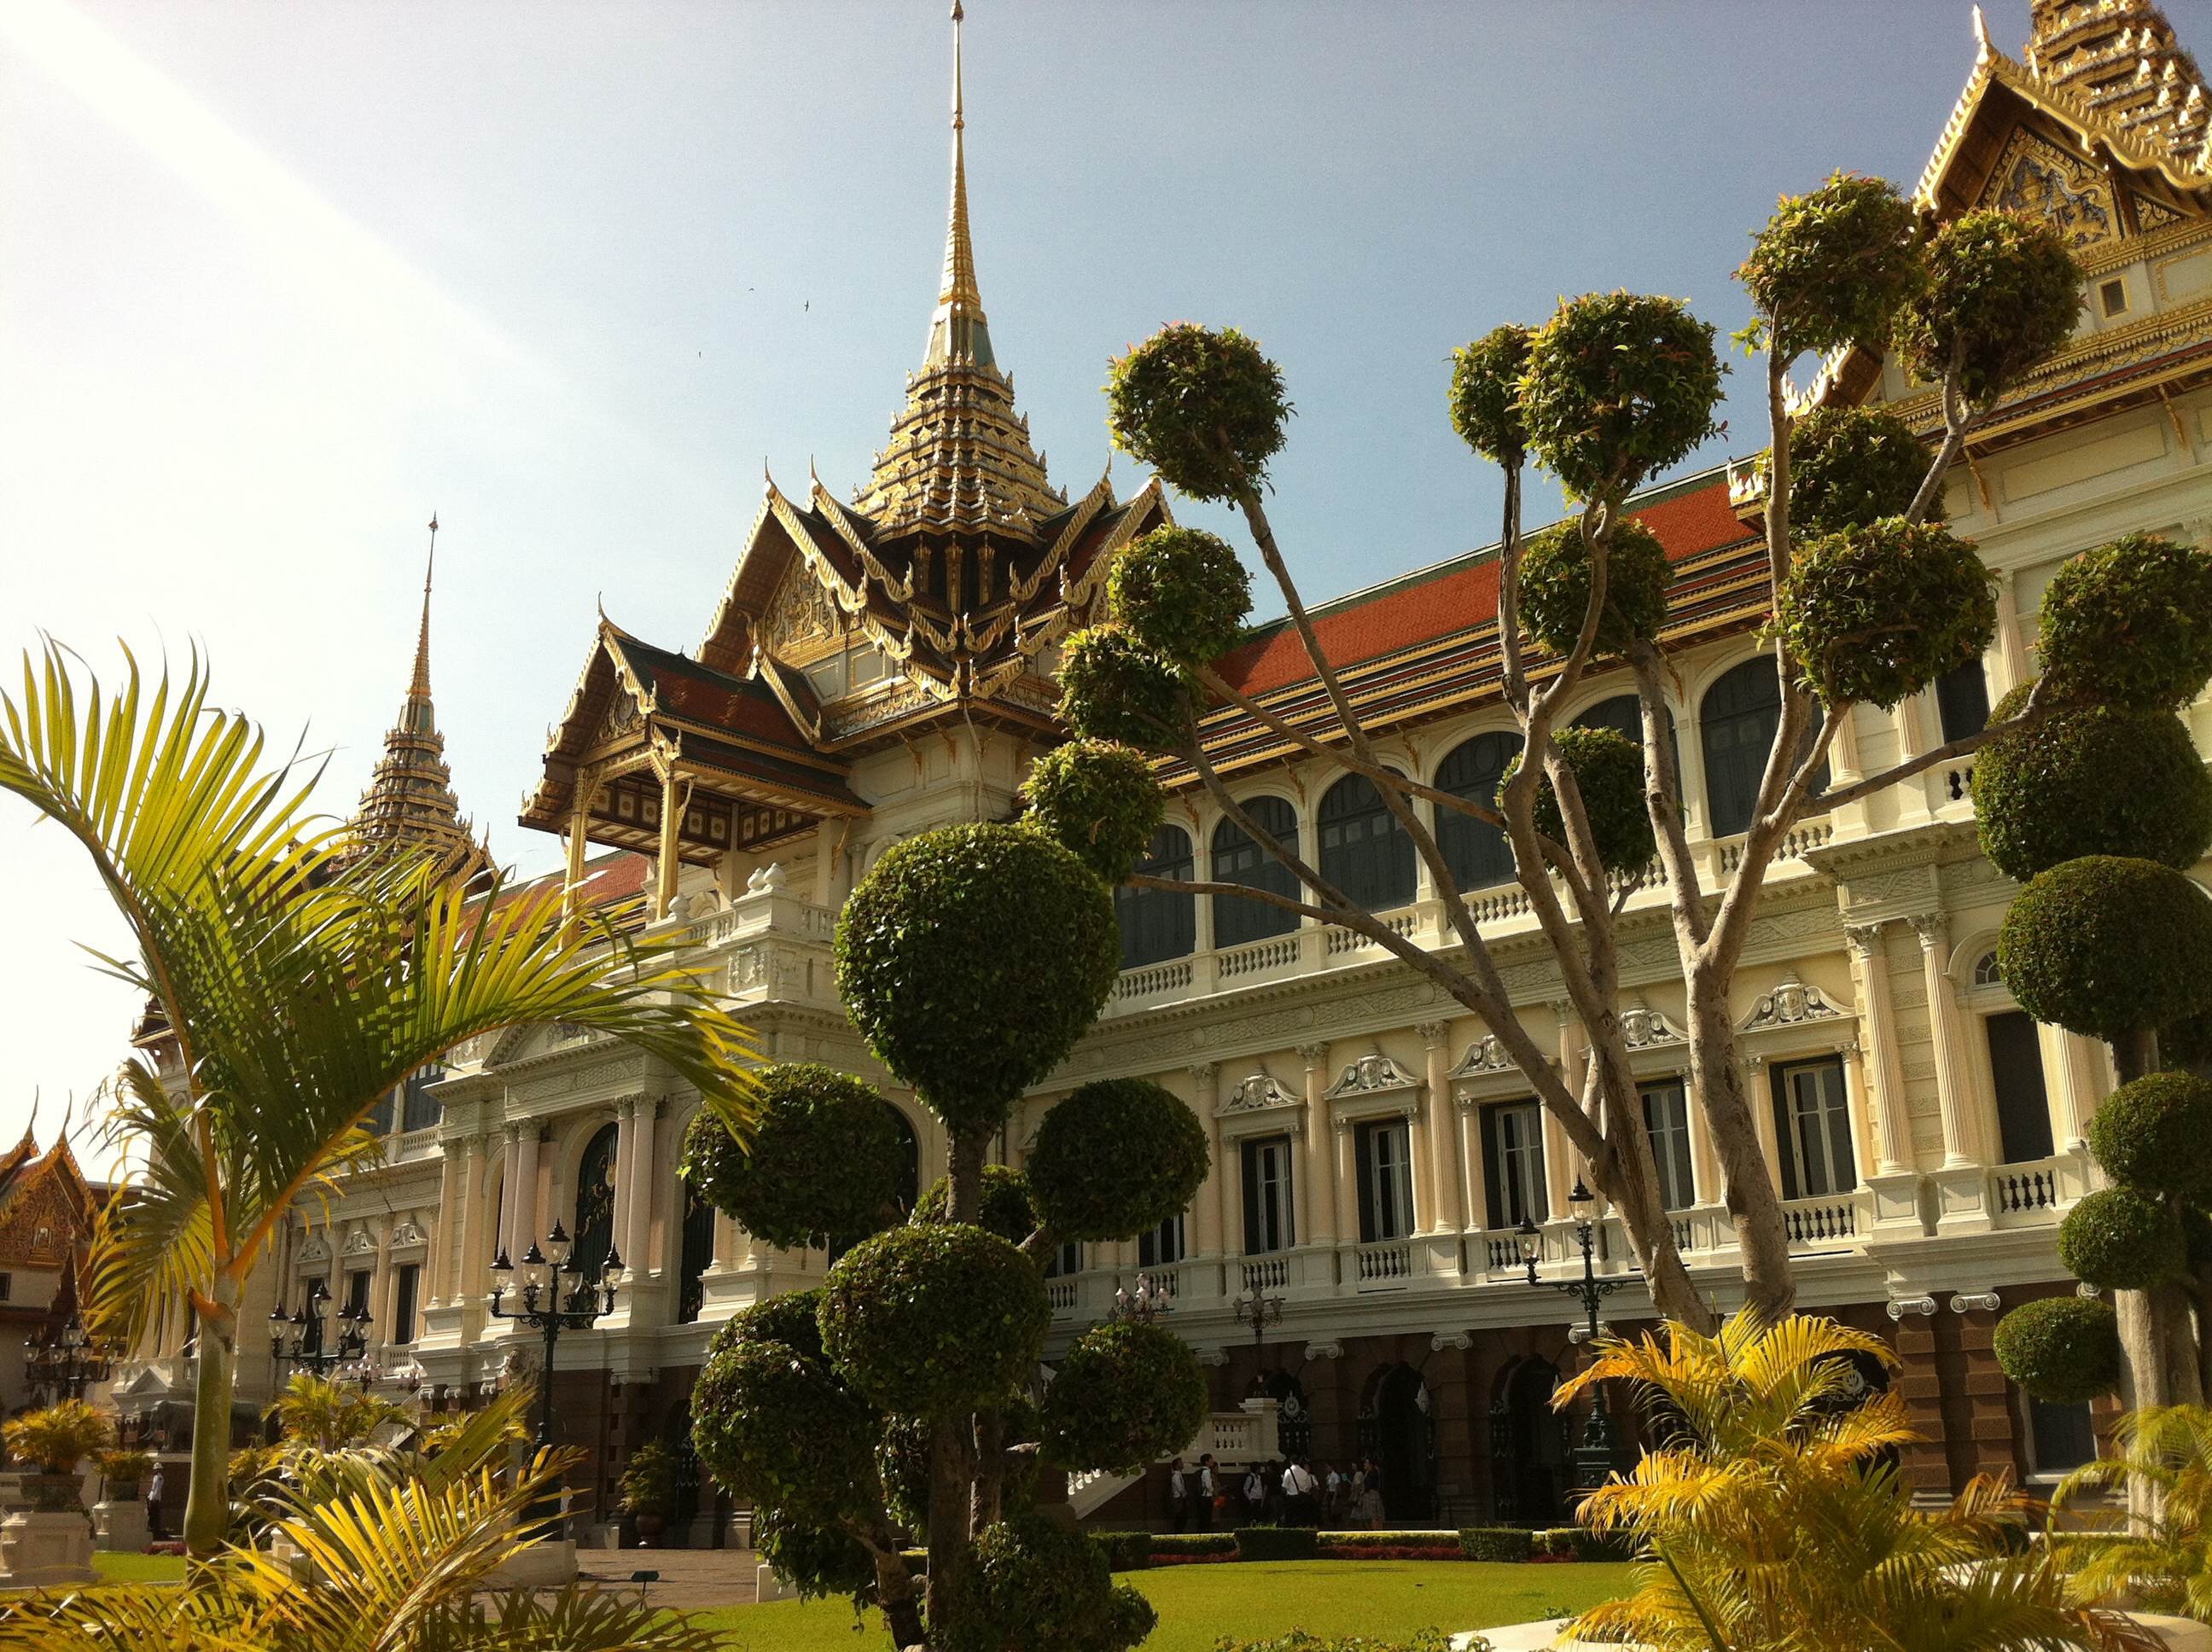
mansion, building, palace, landmark, facade, tourism, place of worship, temple, estate, wat, historic site